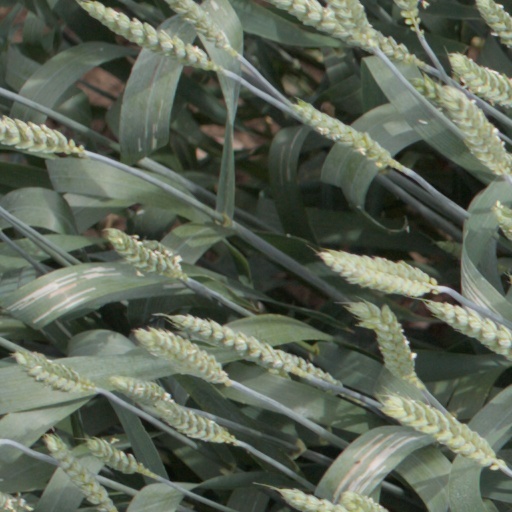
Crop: wheat